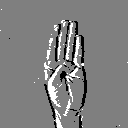
ASL letter: b